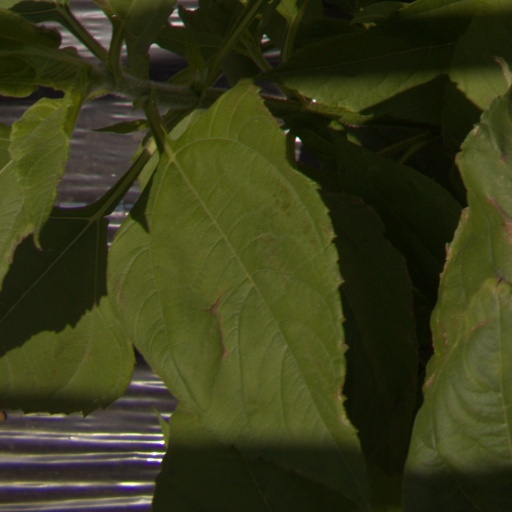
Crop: Jerusalem artichoke